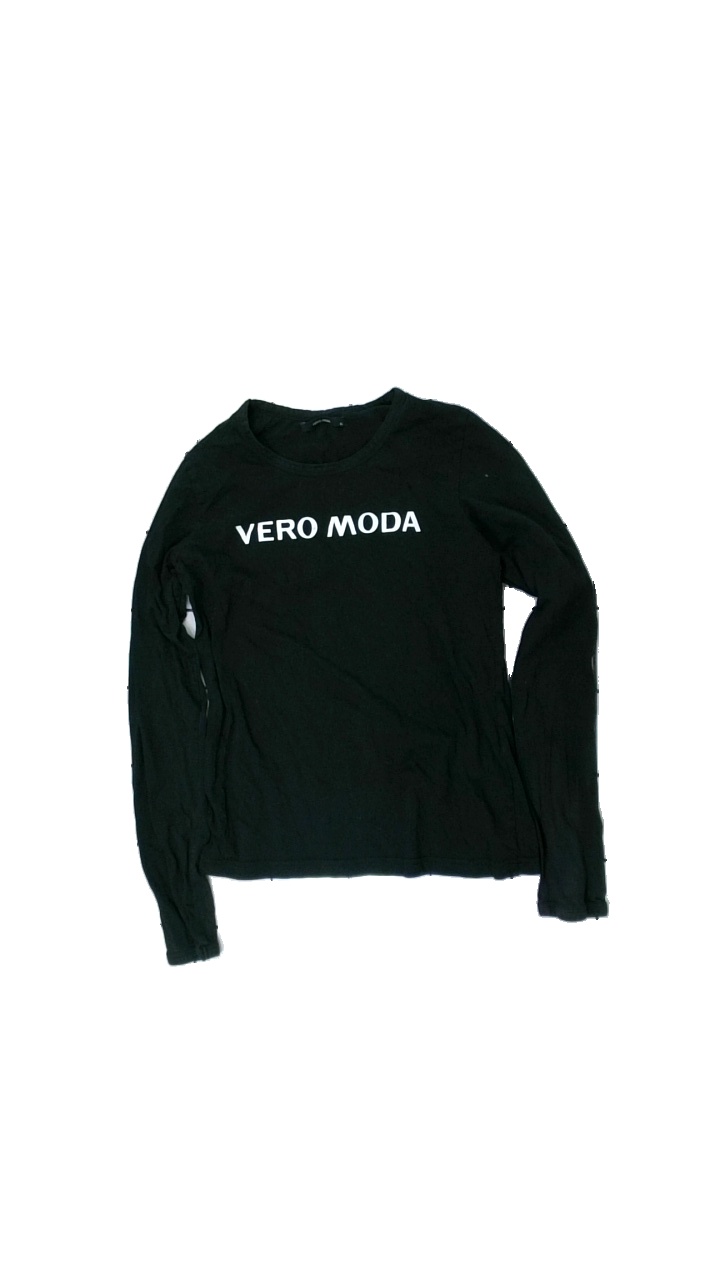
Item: Top (Ladies)
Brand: Vero Moda
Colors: Black
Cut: Tight, C-collar
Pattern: Logo print
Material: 100% cott
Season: All
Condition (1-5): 2
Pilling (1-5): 3
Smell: Minor
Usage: Export
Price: <50